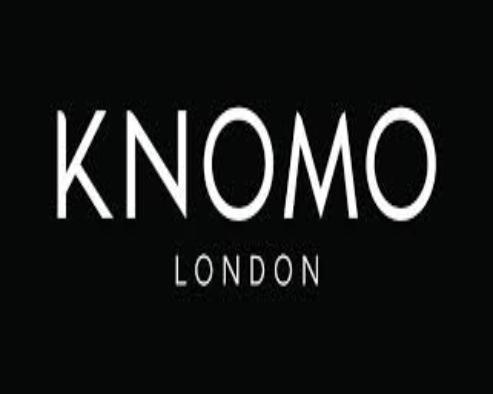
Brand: Knomo
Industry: Clothes